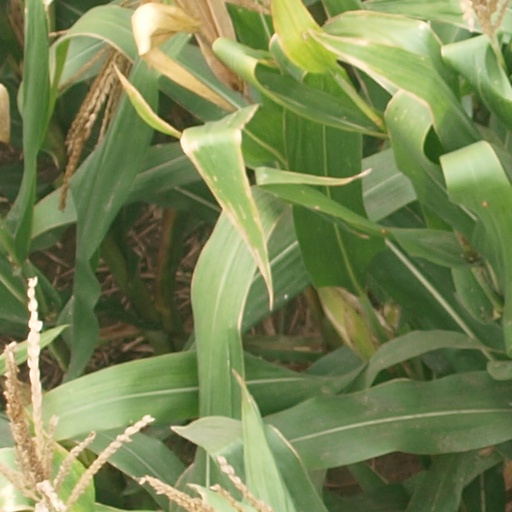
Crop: maize; corn